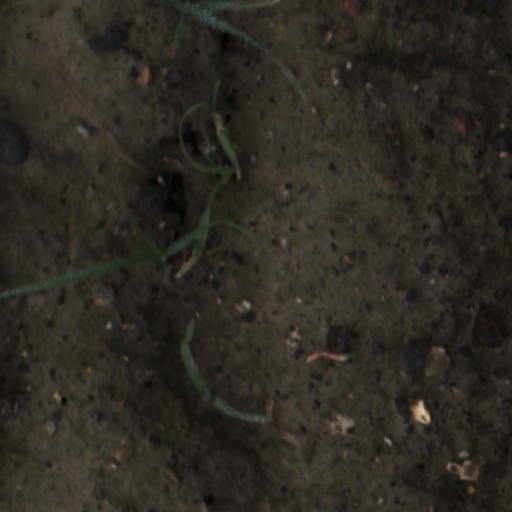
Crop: wheat